Jean-Pierre Bosser (army general)

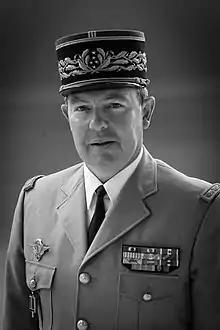
General Bosser in September 2015

Jean-Pierre Bosser (born 14 November 1959) is a French Army General. He was Chief of Staff of the French Army from 1 September 2014 to 31 July 2019.